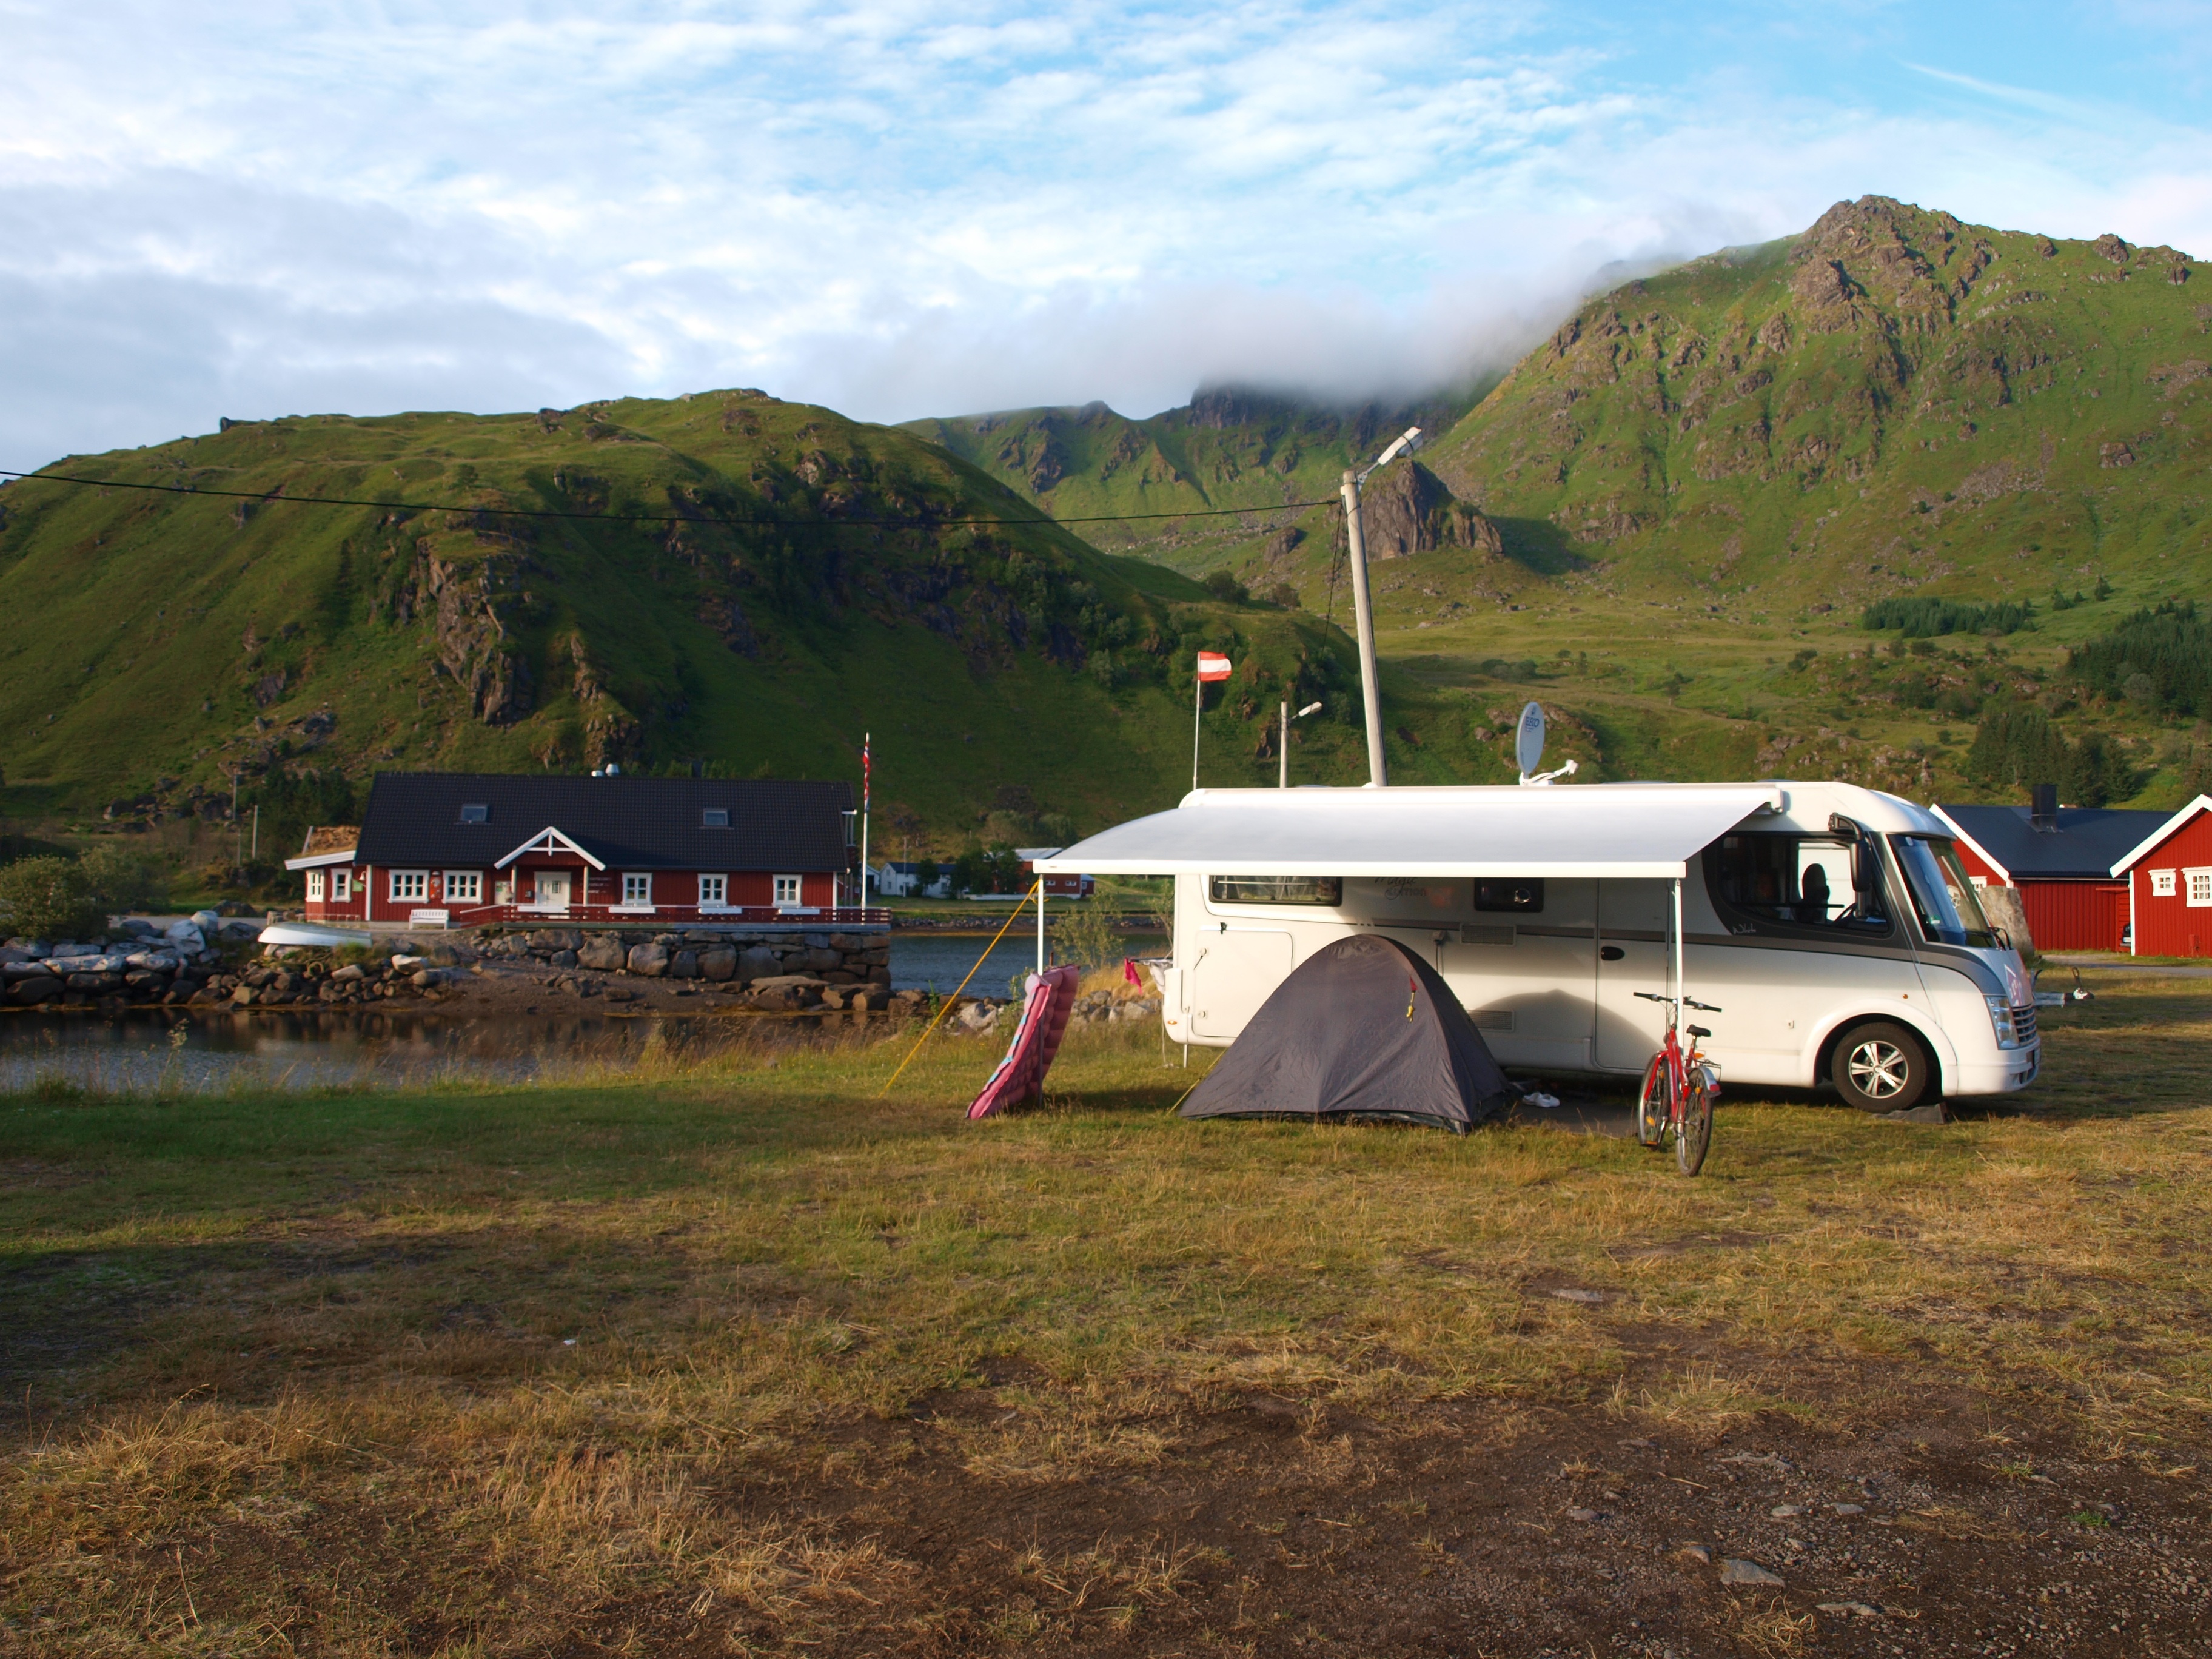
landscape, coast, nature, mountain, panorama, travel, aircraft, vehicle, aviation, flight, holiday, camping, tourism, clouds, norway, norge, scandinavia, lofoten, atmosphere of earth